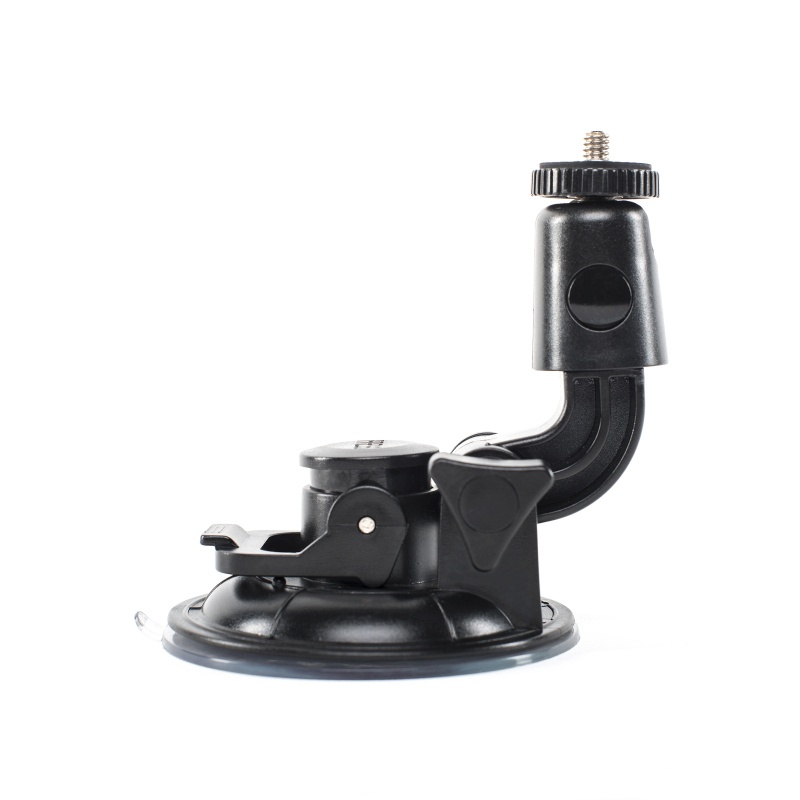
ECOXGEAR Suction Cup Mount
Brand: Vivid Aura
THE ECOXGEAR SUCTION CUP MOUNT IS DESIGNED TO BE USED WITH THE ECOXGEAR ECOEDGE,áECOEDGE+, AND ECOPEBBLE LITE. ITS POWERFUL VACUUM GRIP MAKES IT PERFECT FOR MOUNTING TO YOUR PADDLE BOARD, SURFBOARD AND DASHBOARD!á
Category: Electronics > Audio > Audio Accessories > Speaker Accessories > Speaker Stands & Mounts